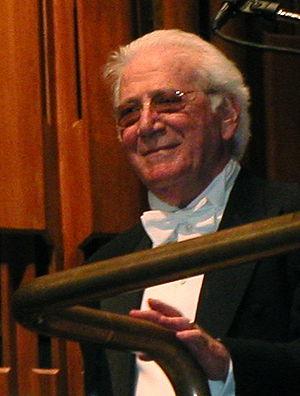
La Planète des singes est un film de science-fiction américain réalisé par Franklin Schaffner, sorti en 1968, avec Charlton Heston dans le rôle principal. Le scénario est de Rod Serling et Michael Wilson d'après le roman homonyme de Pierre Boulle. Il s'agit du premier film de la franchise La Planète des singes.
La bande originale d'Alien est composées par Jerry Goldsmith, dirigé par Lionel Newman et interprétée par le National Philharmonic Orchestra. La composition originale se compose de dix morceaux tandis qu'un nouvel album, Alien: Original Motion Picture Score : Complete Edition, sorti en 2007, regroupe 30 morceaux sur un premier disque et 17 sur le second disque de l'album.
Alien, le huitième passager est un film de science-fiction horrifique américain réalisé par Ridley Scott, écrit par Dan O'Bannon et sorti en 1979. Il fait partie de la saga Alien, dont il est l'opus initial.